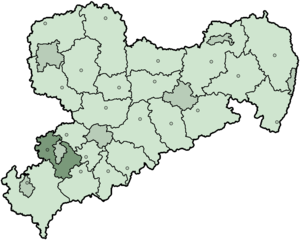
L'arrondissement de Zwickau-Campagne était un arrondissement de Saxe, dans le district de Chemnitz de 1994 à 2008.